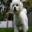
Label: dog